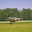
Label: airplane